Blood and Sand (novel)

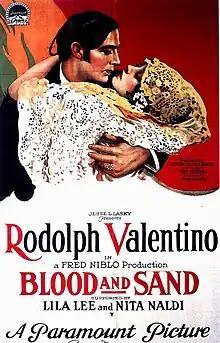
Poster for the 1922 film

"Blood and Sand" and the 1941 Hollywood adaptation are parodied in the 1948 Italian film "Fear and Sand" starring Totò.